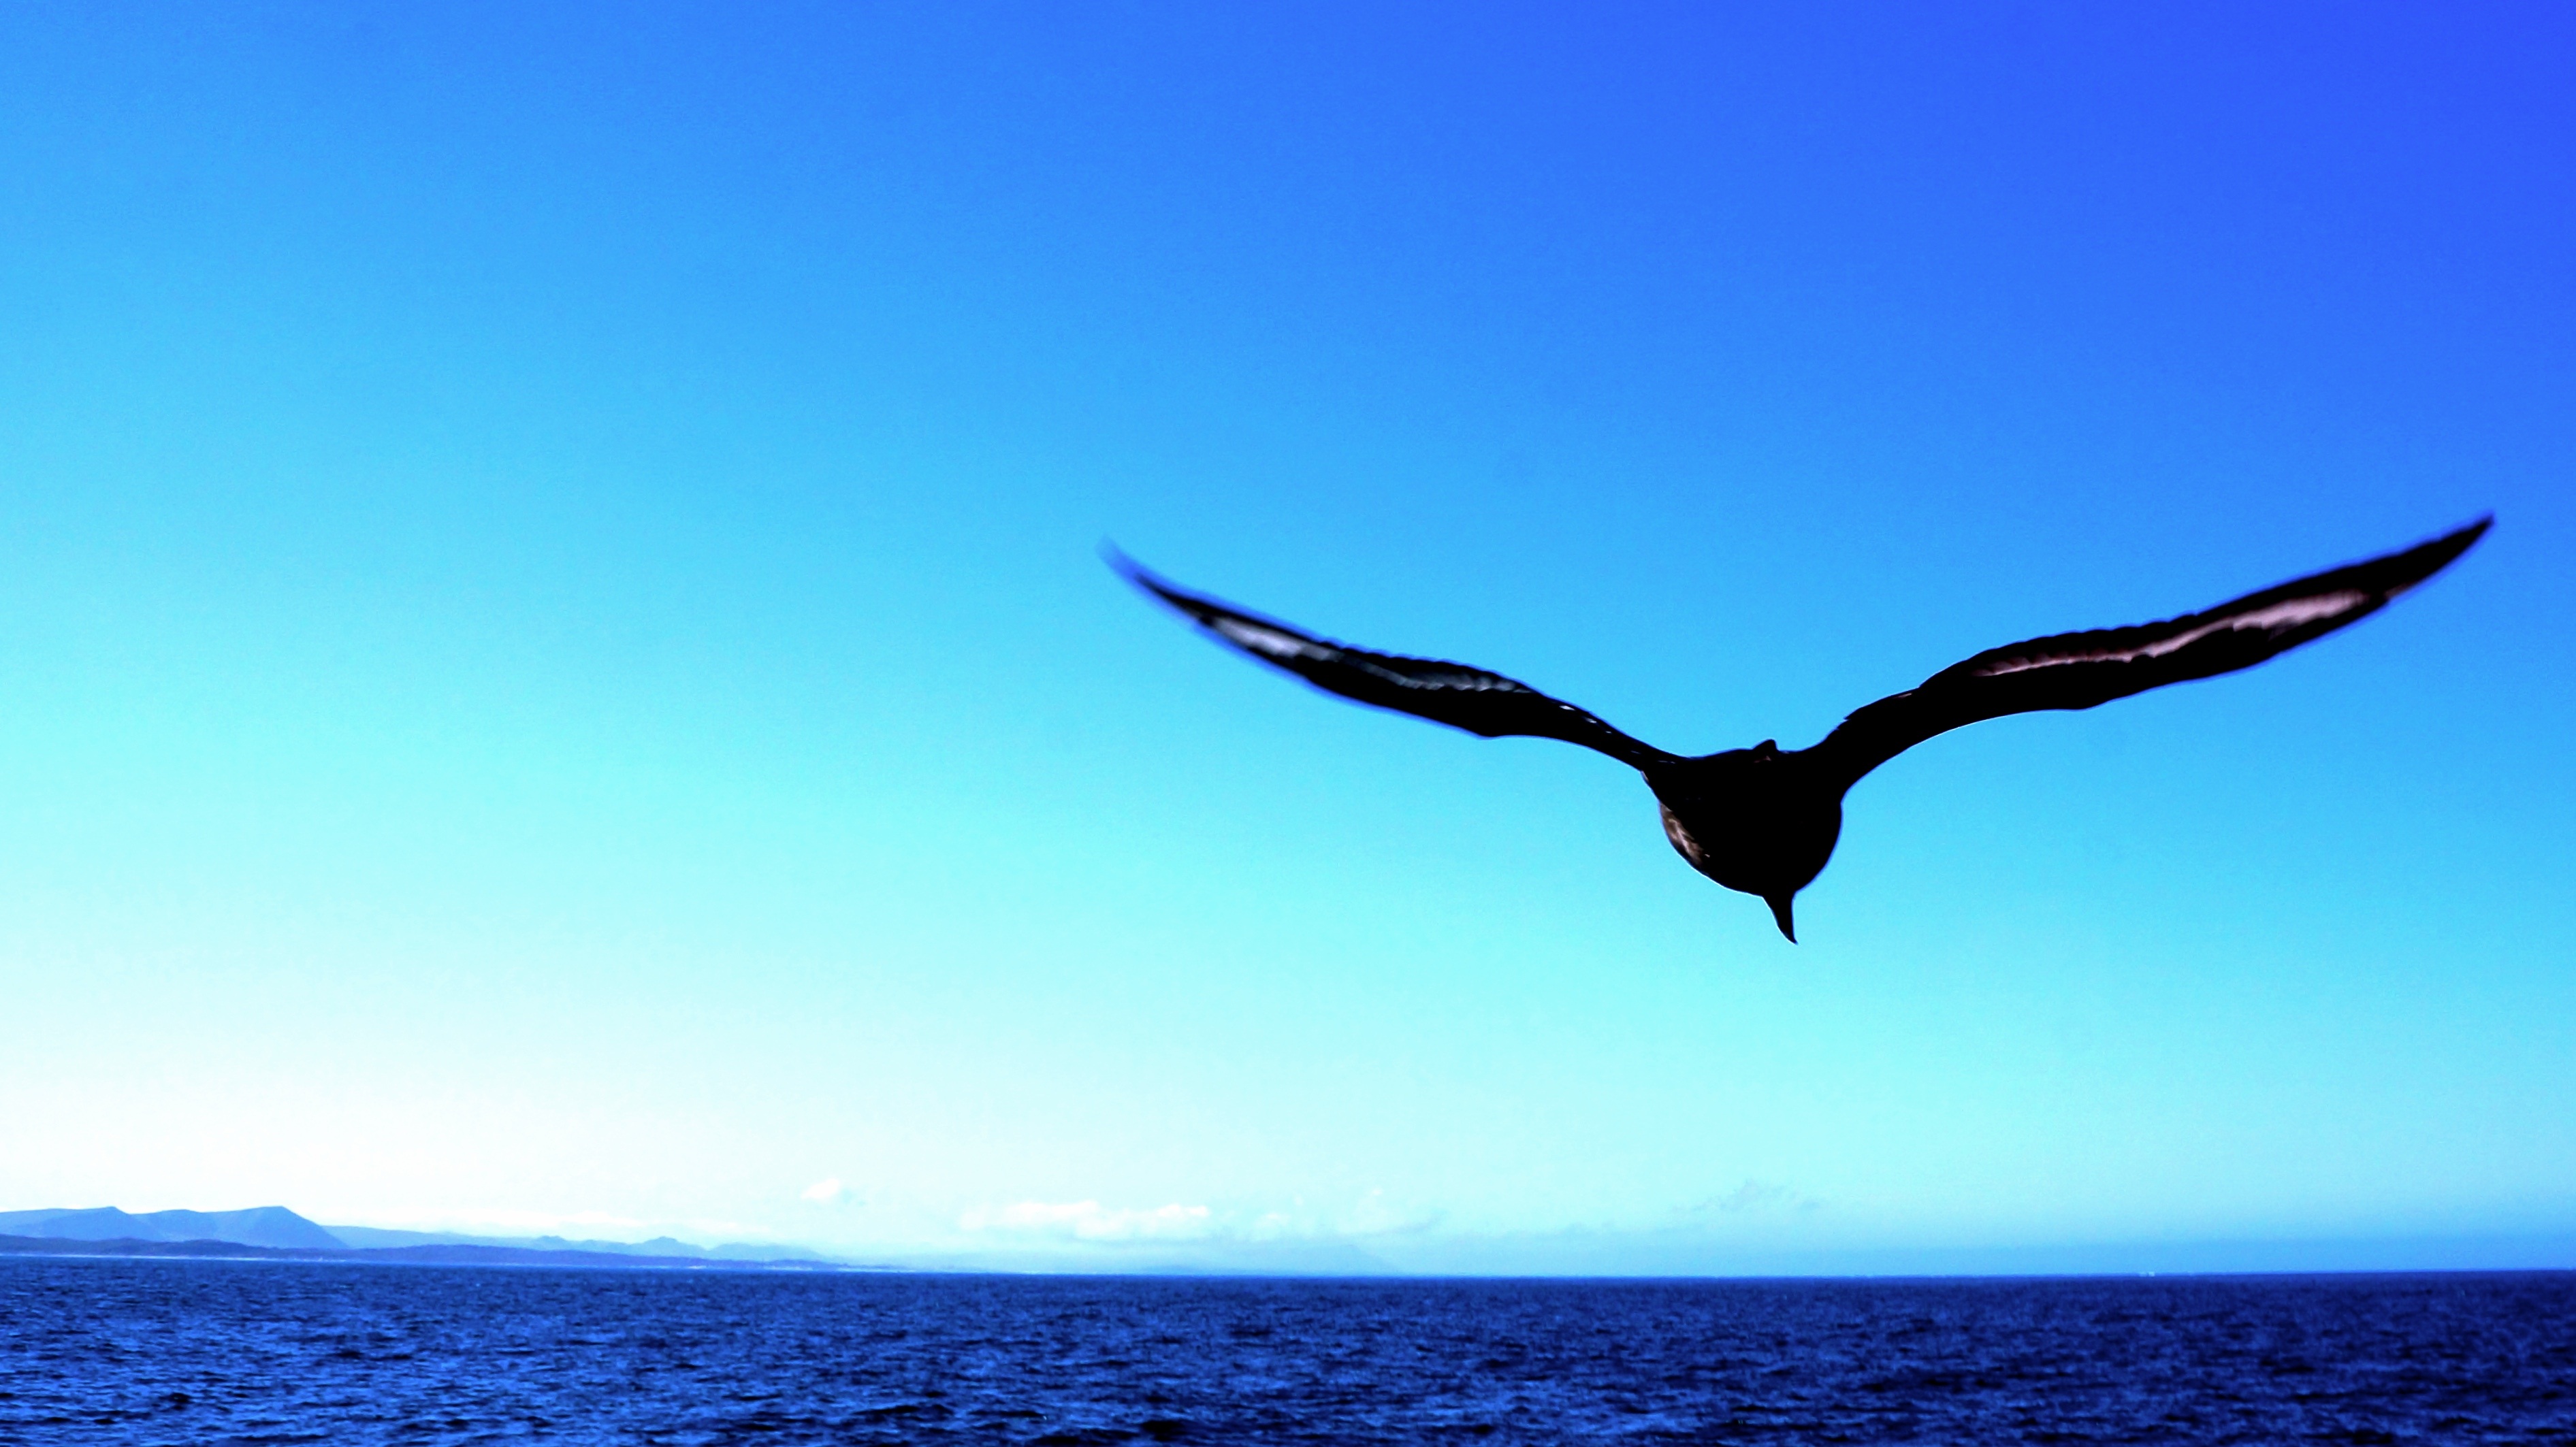
sea, water, nature, ocean, bird, wing, animal, seabird, fly, seagull, africa, blue, water bird, salt water